Snake Eater (film)

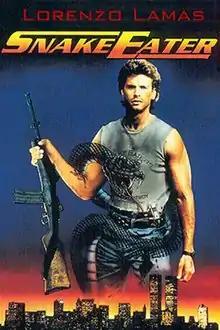
Official DVD cover

Snake Eater is a 1989 American-Canadian crime action film directed by George Erschbamer, starring Lorenzo Lamas, Josie Bell, Robert Scott and Ronnie Hawkins. Released on March 10, 1989, it was Lamas' first action film, and Cinépix's attempt at the type of action vehicle that was popular at the time. Harkening back to the Canadian company's exploitation roots, it infused the veteran vigilante storyline found in many contemporary films with "hicksploitation" elements, which many reviewers found distasteful but did not prevent its commercial success. Three more installments followed between 1991 and 1997. It is the first installment in the "Snake Eater" film series.